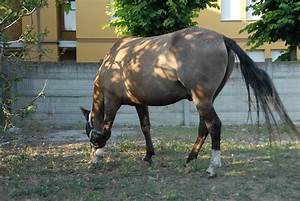
Label: horse